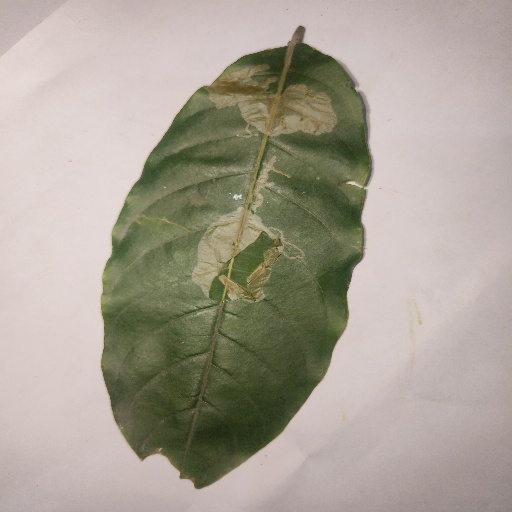
Species: HariTaki
Leaf condition: Bacterial Spot